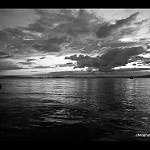
Label: B & W